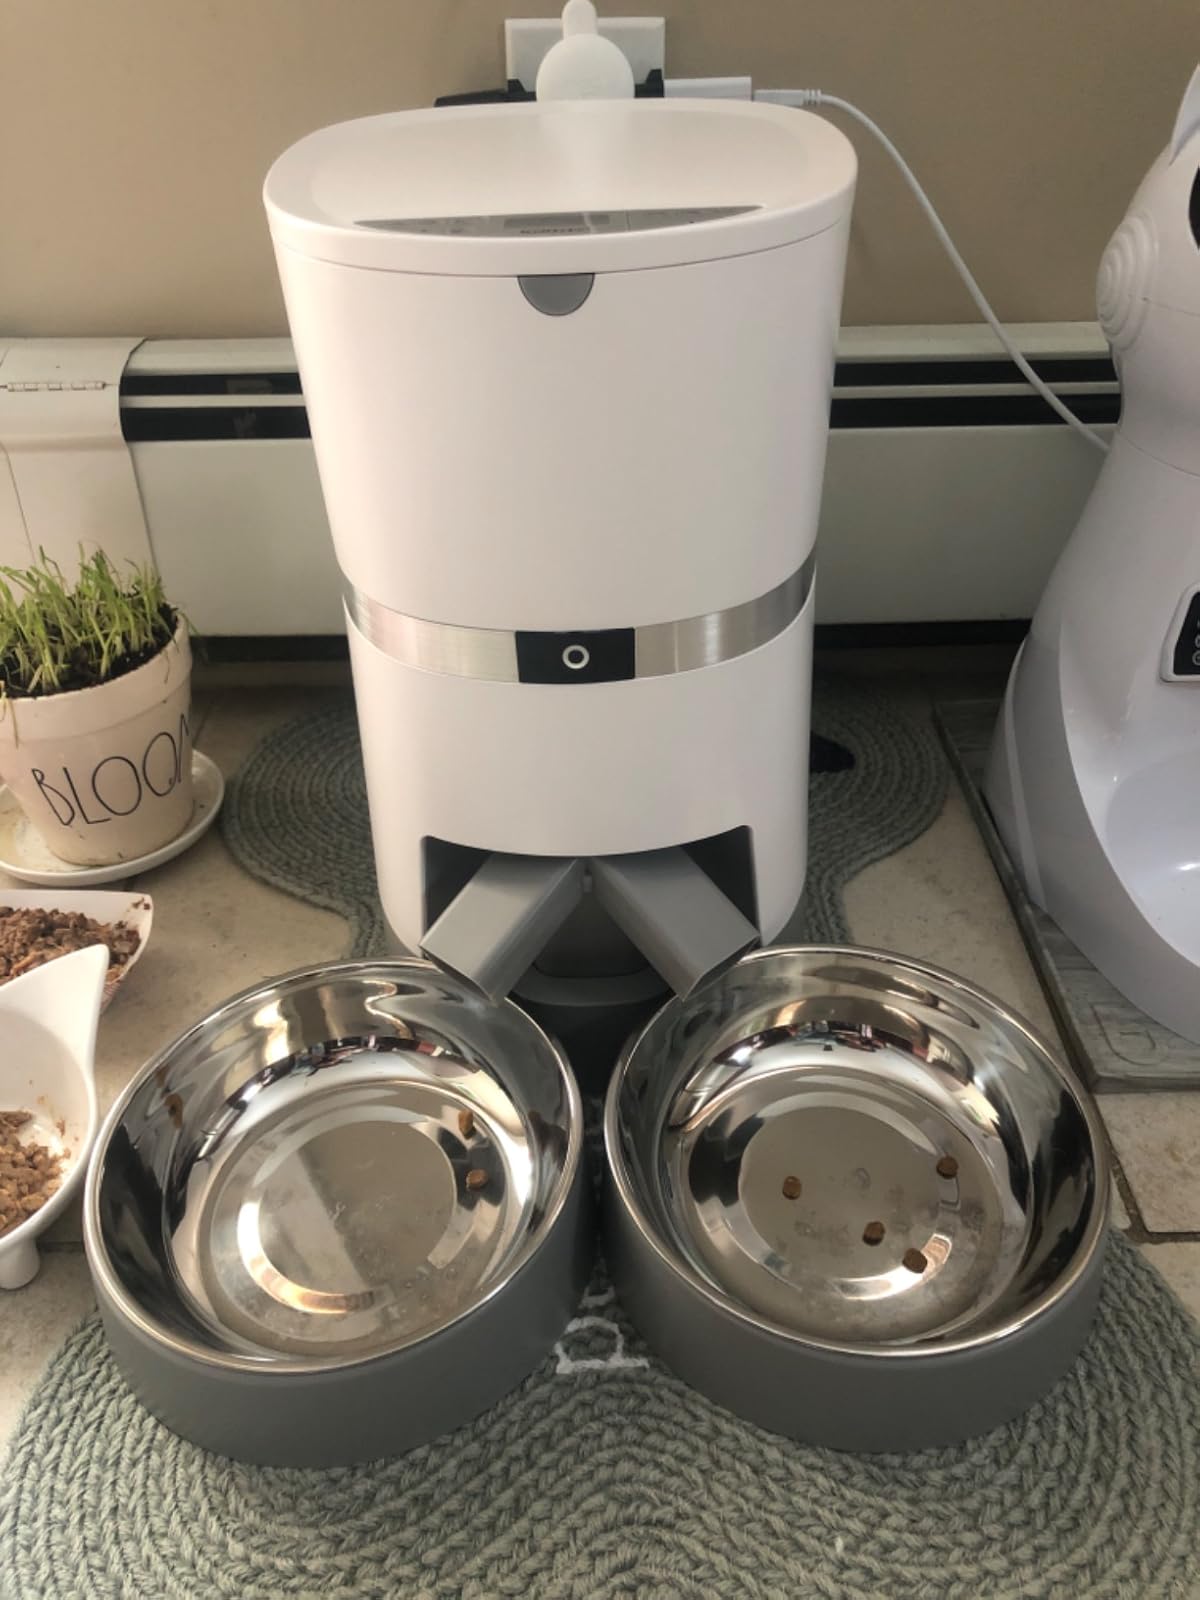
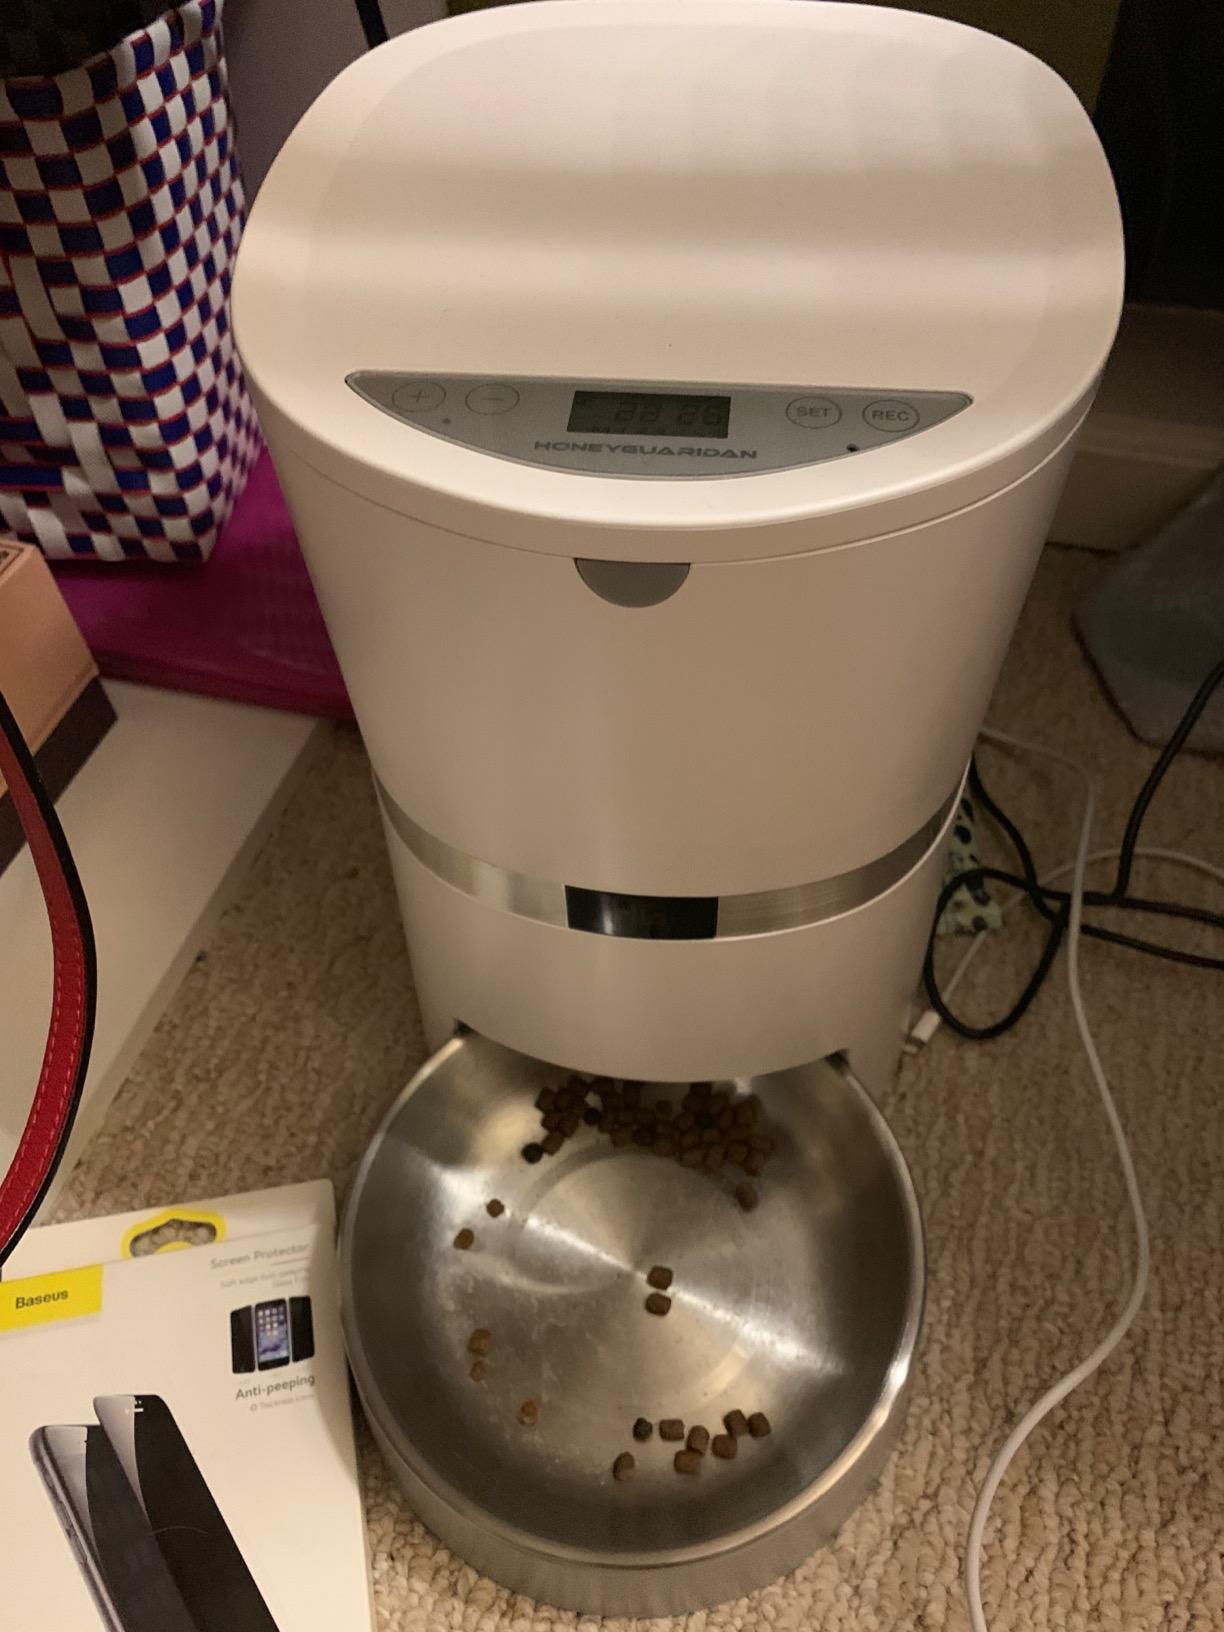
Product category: items_feeder
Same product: no